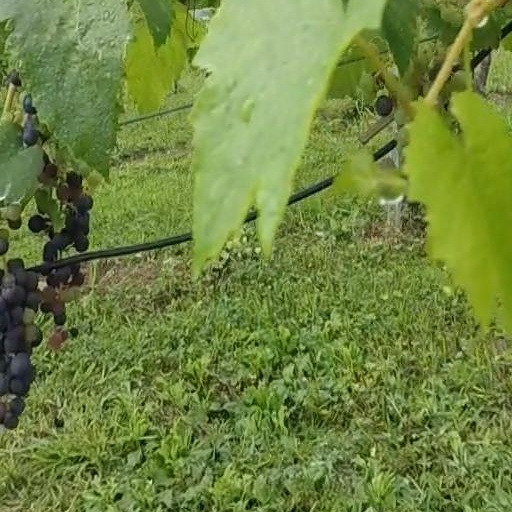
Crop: grape